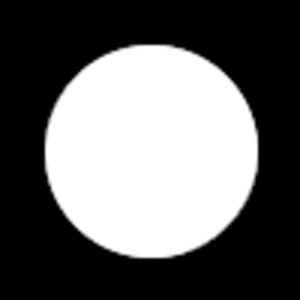
La 7ᵉ division d'infanterie est créée par Arthur Wellesley, 1ᵉʳ duc de Wellington, dans le cadre de l'armée anglo-portugaise. Elle participe aux combats lors de la Guerre d'indépendance espagnole. Elle participe ensuite à la Première Guerre mondiale où elle commence le conflit sur le front de l'ouest avant de le finir sur le front italien. Elle est présente en Palestine et en Égypte en 1938, la division est renommée en 6ᵉ division en 1939.